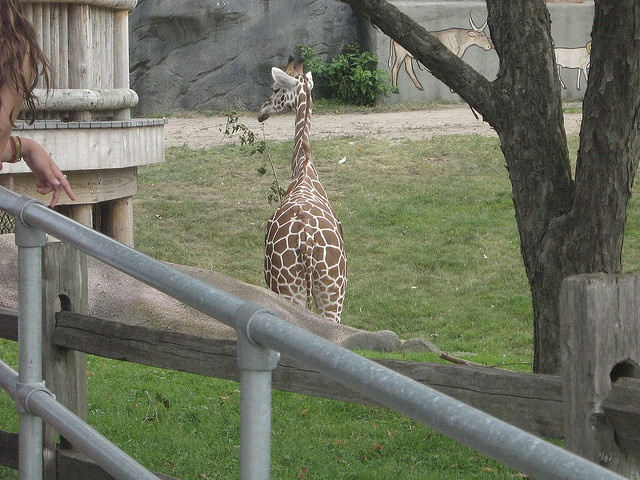
A giraffe standing in a grass covered field next to tree.
A giraffe is in an enclosure by a person and fence.
A lone giraffe in an enclosure at the zoo.
People looking at a baby giraffe in the zoo
a giraffe eating leaves from a tree with its butt to the camera